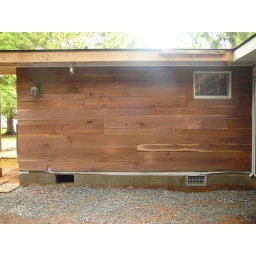
first wall finished in black walnut.